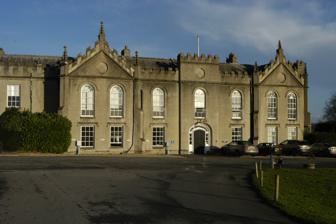
Building: Sandleford Priory (country house)
Country: United Kingdom
Year built: 1786
18th-century country house at Sandleford in the English county of Berkshire Sandleford Priory Sandleford Priory is a largely 18th century country house at Sandleford in the civil parish of Greenham in the English county of Berkshire . It incorporates the chapel of a former monastery and is currently the home of St Gabriel's School . After the old monastery on the site was abandoned by its canons, the estate was given to the Dean and Canons of Windsor . They leased it out as a farm to various tenants before the Kingsmill family from Sydmonton Court converted it into a country house. This was subsequently much extended and elaborated by a later resident, Mrs. Elizabeth Montagu . Architecture The present Sandleford Priory is a Grade I listed building in 54 acres (22 ha) of Grade II listed parkland landscaped by Capability Brown . It was mostly erected around the old priory buildings between 1780 and 1786 by James Wyatt , for Elizabeth Montagu. Residents Residents have included: Kingsmill family Three generations of the Kingsmill family of Sydmonton leased Sandleford between 1626 and circa 1715. Bridget Colt, Margaret Woodward (Lady Woodard [sic] seem to have been the lessee between Sir Henry Colt and Humphrey Forster), and Anne Forster, three of the seven daughters of Sir William Kingsmill, kt, (died 1618), by his wife Ann Wilkes, were followed by their nephew John, and then finally his son Henry. Lease dated, 20 November 1626: Sir Henry Colt (died 1635), of Colts hall or Greys in Cavendish, Suffolk ; married (1614) Bridget, fifth daughter of Sir William Kingsmill (died 1618), knighted (May 1603), of nearby Sydmonton Court, Hampshire, where on 18 and 19 August 1603 Sir William entertained King James and his Queen; By 3 October 1628, the tenant was Sir John Woodward (died 1659) of Weston-sub-Edge . His wife, Lady Woodward, aka Margaret Kingsmill (baptised 30 August 1598 – died 1664), was the third daughter of Sir William Kingsmill, Kt., by Anna Wilks). Before 1668, Sir Humphrey Forster (died 1663), of Aldermaston Court , Aldermaston , sheriff of Berkshire 1619–20; created a baronet in 1620; married (circa 1615/16) Anne (died 1673), eldest daughter of Sir William Kingsmill, kt. (died 1618) of Sydmonton by Anna Wilks; Lease dated, 6 May 1668: John Kingsmill, JP (Newbury, 1685), (died 1687), educated Trinity College, Oxford , the third son of Sir Henry Kingsmill (1587-1624/5), kt. (1610), of Sydmonton , by Bridget White (d.1672), of Southwick . They married 20 December 1610. His mother was for over a decade a close friend of the poet John Donne (1572–1631), and John thus may have been named after the poet. John Kingsmill was husband to Rachael Pitt (died 1690), the second daughter of Edward Pitt the eldest son of Sir William Pitt (1559–1636), MP, kt. 1618, Comptroller of the Household . Edward Pitt (1592–1643), MP (Poole), of Steepleton Iwerne, near Blandford Forum , Dorset and later of Stratfield Saye , Hampshire, which he bought for £4,800 in 1629, had married Rachael (d. 1643) daughter of Sir George Morton, Bart. in 1620. Their sons (baptised in 1668 and 1670) Robert and Henry Kingsmill died without issue in 1697 and between 9 July 1715 and 4 June 1717, not before Henry Kingsmill of Sandleford was High Sheriff of Berkshire in 1706–1707. George Pitt the brother of Rachel Pitt, Mrs John Kingsmill, married Jane, the daughter of John Savage, 2nd Earl Rivers . John Kingsmill's sister Bridget (1622-c.1700) was wife to Richard Gorges (c.1619–1712), Lord Gorges of Dundalk, MP for Newton (1661), of Stetchworth, Cambridgeshire. Meanwhile, the poet and Maid of Honor to Queen Mary, Anne Finch, Countess of Winchilsea , (1661–1720), daughter of Sir William Kingsmill, kt., (1613–1661) of Sydmonton Court, was one of John Kingsmill's nieces and a first cousin of his sons Robert and Henry; In the early eighteenth century the Pitt family of Strathfield-Saye were thought by the Lysons and Emily Climenson to have been lessees, possibly during the minority of the sons of Rachel Pitt (died 1690), aka Mrs John Kingsmill. William Cradock William Cradock (died 1736) of Gilling , Hartforth (from 1730) and Gainford Hall , Gainford, County Durham . In 1715 he married Mary daughter of Gilbert Sheldon, of St Andrew's, Holborn. Their daughter Mary married Gilbert Jodrell (died 1745), and in turn their daughter Sarah married Robert Child of Osterley Park ; Montagu family Edward Montagu , FRS (elected 1745), of Allerthorpe , Yorkshire, a distinguished mathematician, was MP for Huntingdon 1734–1768, son of the Hon. Charles Montagu (c. 1658–1721), MP for Durham, and grandson of Edward Montagu, 1st Earl of Sandwich . He inherited in 1758, on the death of his lunatic first cousin, John Rogers (1685–1758), the coal-mines of the Denton Hall estate, East Denton , Newcastle, Northumberland, which had been bought by their grandfather in 1689 and 1705; he was the leaseholder of the Sandleford estate from 1730. Sandleford had been in possession of the first cousin (Rachael Pitt, Mrs. John Kingsmill, of Sandleford) of his first cousin, Edward Wortley-Montagu (1678 –1761), the husband of Lady Mary Wortley Montagu . Sandleford belonged to the Dean and Canons of Windsor , Robert Freind (1667–1751), a Canon of Windsor, the Canon of the Second Stall , from 29 April 1729 to 1737, was father of William Freind (c.1715–1766) whose wife Grace Robinson (1718–1766) was sister and co-heir of Edward's wife's cousin, Richard Robinson, 1st Baron Rokeby . Meanwhile, Sir Sidney Meadows (1701–1792), Kt., MP, of Conholt , Chute, Andover , was a brother-in-law having married his sister Jemima in 1742; Dear Brother, [William or more likely Matthew, 2nd Lord Rokeby ] It would be with much greater pleasure I should take up my pen to tell you I am at Sandleford, if I could flatter myself with the hope of alluring you to it: you would find me in the character of a farmeress. The meagre condition of the soil forbids me to live in the state of a shepherdess-queen, which I look upon as the highest rural dignity.The plough, the harrow, and the spade remind us that the golden age is past, and subsistence depends on labour; prosperity on industrious application. A little of the clay of which you complain, would do us a great deal of good. I should be glad to take my dominions here from the goddess Ceres to give them to the god Pan , and I think you will agree with me in that taste; for wherever he presides, there Nature's republick is established... ... At Sandleford you will find us busy in the care of arable land. By two little purchases Mr. Montagu made here, my farm contains six hundred acres. As I now consider it an Amazonian land, I affect to consider the women as capable of assisting in agriculture as much as the men. They weed my corn, hoe my turnips, and set my Pottatoes ; and by these means promote the prosperity of their families. Mrs Montagu described the land and farming at Sandleford in this letter to one of her brothers, dated Sandleford, June 9, 1777.  (From The Monthly Magazine , volume 29, edited by Richard Phillips , London, 1810, page 558). Mrs. Montagu (from 5 August 1742), aka Elizabeth Robinson , the blue-stocking , Edward Montagu's wife and then widow. Sister of Matthew (Matt) Robinson , FRS (elected 1746), MP (for Canterbury 1747–1761), Sarah Scott (1720–1795), Charles , MP (for Canterbury 1780–1790) and Rev. William Robinson (1727–1803) who was rector of Denton, 1764–1785, and of nearby Burghfield , 1767–1800, when succeeded by his son Rev. Matthew Robinson (died 1827). Sir Thomas Robinson, 1st Baronet was a kinsman. Rev. Laurence Sterne (1713–1768) married one of her first cousins. Her heir was her nephew, Matthew Montagu , FRS, MP, who succeeded to her estates in Yorkshire and Northumberland, and to Sandleford, in 1800, though he had already been living with her and there for years; In a letter to one of her brothers, dated Sandleford, 9 June 1777, Mrs Montagu wrote about her agricultural relationship with Sandleford. She commissioned Capability Brown to work on the landscape and house. Matthew Montagu (previously Robinson) (1762–1831), MP, FRS (elected 1795), 4th Baron Rokeby , in the peerage of Ireland, from 1829. He was Mrs. Montagu's favoured nephew, under whose wish he took the name of Montagu in 1776, and son of Morris Robinson of the Six Clerks ' Office, Chancery Lane, London. Wraxall in his Memoir described Montagu's upbringing by his aunt: At her feet he was brought up, a school more adapted to form a man of taste and improvement than a statesman or a man of the world . Educated at Harrow and Trinity College, Cambridge, he married Elizabeth, daughter and heir of Francis Charlton of Kent in 1785 by whom he had six sons and seven daughters. A 'faithful follower of Pitt ', he was MP for Bossiney 1786–1790, for Tregony 1790–1796, and for St. Germans 1806–1812; Major commandant Newbury voluntary infantry 1803, lt.-col. commandant. 1803. In addition to holding the lease of Sandleford he bought land in the adjacent manor of Peckmore, (next to Greenham), a name a mix of Perche and moor; Matthew Robinson may have been influenced by or even employed Humphrey Repton at Sandleford as a result of having seen what he had done for the father of his patron at St. Germans, Lord Eliot of Port Eliot , in 1792–93 and 1802. Montagu visitors Robert Adam , employed by Mrs Montagu in 1765 at Sandleford; Hannah More (1745–1833), friend of Mrs. Montagu; Elizabeth Vesey (1715–1791), friend and adviser of Mrs. Montagu; Margaret Bentinck, Duchess of Portland (1715–1785), of Bulstrode Park , friend of Mrs. Montagu; William Pulteney, 1st Earl of Bath ; Dr. Beattie, ( James Beattie the poet ), stayed at Sandleford with his son in July 1791; George Harcourt, 2nd Earl Harcourt (1736–1809), of Nuneham House , friend and garden adviser to Mrs. Montagu; Mary Delany , aka Mrs. Pendarves, (1700–1788), friend of Mrs. Montagu; Lancelot Brown (1716–83), Capability Brown , provided plans for the park and garden in 1781; John Spyers (Spyres, Spiers, Spires), (c1720-1798), nurseryman and draftsman, Mr. Brown's surveyor; James Wyatt , architect; Joseph Bonomi the Elder , architect; Samuel Lapidge, took over from Brown in the park and garden. Father of Edward Lapidge ; William Emes , also took over garden landscaping after Brown's death; Sir Richard Jebb, 1st Baronet , introduced Mrs Montagu to the whiskey , a one-horse chair (chariot), which she used to get around her scenic acres at Sandleford; Miss Gregory (1754–1830), Dorothea Gregory ; wife (from 1784) to Archibald Alison (author) (1757–1839), daughter of John Gregory , sister of James Gregory (physician) and mother of Sir Archibald Alison, 1st Baronet and William Alison . Invaluable companion to Mrs. Montagu, especially at Sandleford; Rt. Rev. Richard Pococke (1704–1765), Bishop of Ossory and Meath, collected Cedar of Lebanon seeds in Lebanon in 1738, some of which are known to have been planted at Highclere Castle and Wilton House , but probably also at Sandleford and his family's own Newtown House, Hampshire; Richard Durnford , Bishop of Chichester, his mother Louisa (born 1781) was a daughter of John Mount (1725–1786) of Wasing was born at Sandleford. John Mount was also a grandfather of William Mount , (1787–1869), MP. Matthew Montagu was a friend and supporter of William Wilberforce , and thus favoured the abolition of the slave trade. Wilberforce , stayed at Sandleford, 27–28 July 1789: 27th. Set off for Bath and reached Sandleford. The old lady [Elizabeth Montagu] wonderfully spirited, are all very kind in their reception. 28th. Almost compelled to stay with the Montagus all day. Mrs. Montagu senior has many fine, and great, and amiable qualities. Young Montagu all gratitude and respect and affection to her and of most upright and pure intentions. Wilberforce was at Sandleford one night in July 1791: Monday 28 July. Off betimes on Sierra Leone business -reached Sandleford (M. Montagu's) in the evening. Dr. Beattie was already arrived. North of Barn copse, Looking north-easterly towards Slockett's Copse. Presumed to be Elizabeth Montagu (1718 – 1800) in a Sandlefordesque landscape, by Edward Haytley (died 1761) Memorial to Edward and Elizabeth Montagu , and their son John ( Punch ), north aisle, Winchester Cathedral. Elizabeth Montagu by Wilson Lowry (1762–1824) engraving published London, April 1787. A view south across Newtown from Sandleford by George Arnald (1763–1841), Wood gatherers , with Highclere Castle , and Beacon and Siddon hills in the distance, 1805. Rt. Rev. Richard Pococke (1704–1765), by Jean-Étienne Liotard . Sometime guest and neighbour. William Chatteris William Pollet Brown Chatteris (1810–1889), JP, DL (1852, Berks), educated at Eton and Brasenose college, Oxford, and son of a City of London banker, William Chatteris (died 1819) of Lombard street, who eventually bought the freehold, enfranchised the estate, from the Ecclesiastical Commissioners , in 1875. The Dean and Canons of Windsor (with Westminster Abbey and the cathedrals of England and Wales) having been obliged to hand over their lands to the Ecclesiastical Commissioners, now the Church Commissioners , on 26 June 1867. At the time of the 1851 census Chatteris and his wife lived in the priory with an indoor staff of 12; butler, footman, under-butler, housekeeper, lady's maid, cook, laundry maid, three house maids, kitchen maid, and a scullery maid. One of his sisters, Eliza (died 1866), had married Edmund Arbuthnot (1793–1873) of Newtown in 1824, Sandlefords's closest village, which would have been Chatteris' introduction to the area as he took on the lease of Sandleford in 1835. His first wife (married 1833) was Anne (died 1848) eldest daughter of Rt Rev Alexander Arbuthnot, DD, Bishop of Killaloe (1768–1828), and his brother-law Edmund's first cousin. He planted a world-class azalea and rhododendron garden. He died at Sandleford Priory leaving £155,141, his executors were his former half-brother-in-law Sir Charles George Arbuthnot , GCB, (1824 –1899), and the Rev. Frances Charles Gosling, vicar in charge of Newtown, 1859–1900. Another half-brother-in-law Sir Alexander John Arbuthnot , KCSI CIE (1822–1907) lived at nearby Newtown house; William Pollett Brown Chatteris by Simon Jacques Rochard (1788–1872), 1842. A hand scrivened and illuminated vellum detail of the Chatteris coat of arms on the grant of arms dated 30 May 1829, to William Pollett Brown Chatteris. Stained glass in memory of William Chatteris and his wife, circa 1890, in Newtown. Detail of stained glass in memory of William Chatteris and his second wife, circa 1890, in Newtown. Azaleas and rhododendrons planted near the priory by William Chatteris, as seen circa 1906. Agatha Lillian Thynne, in The Tatler , no. 138, 17 February 1904. Later residents Miss Agatha Lilian Thynne (died 1962), Alpin Mac Gregor's niece, (and descended from Thomas Thynne, 2nd Marquess of Bath ), was wife of the 3rd Baron Hindlip , and is hence a great-grandmother of Kirstie Allsopp . Her mother Mary Elizabeth Murray Mac Gregor (died 1934) and father John Charles Thynne (1838–1918), sometime receiver general to the Dean and Chapter of Westminster (1865–1902), were living at Sandleford Cottage in 1907, (they had married in Westminster Abbey on Abbey on 25 April 1871). Her sister Joan E. M. (1872–1945) was the mother of John Campbell, 5th Earl Cawdor . Mrs. Henrietta Myers ( Toxteth , Liverpool, 1832–1919), widow of guano and Liverpool shipping merchant Charles Myers (1827–1879), JP, of Botleigh and Swanmore, Bishops Waltham , Droxford, Hampshire, and director of Ismay Imrie & Co ( White Star Line ), was tenant from before 1898 until circa 1919. Her daughter Evelyn Elizabeth Myers (born Woolton , circa 1872-died June 1909) wrote A History of Sandleford Priory , with plates, Newbury District Field Club , Special Publication. no. 1. She had finished it by December 1906 but it was not published until 1931. She had an elder sister called Henrietta Constance (Woolton, 1866-died at Greenham Court, 1927). One brother was Rev. Canon Charles Myers (1856–1948), canon of Salisbury Cathedral, another was William Henry Myers (1854–1934), JP, DL, MP, of Swanmore House. Evelyn Myers' first cousin Major William Joseph Myers (1858–1899, killed at Battle of Ladysmith ) was a prolific collector of Egyptian antiquities and of Arab glass and wall tiles. At the time of the 1911 census Sandleford Priory was inhabited by two males and 14 females. Henrietta Myers (aged 79), her surviving daughter Henrietta Constance Myers (44), and a cook-housekeeper (66), two lady's maids (64 & 48), two laundry maids (20 & 38), three house maids (24, 24, & 22), kitchen maid (26), scullery maid (20), and two footmen (23 & 20). Major Aubrey Isaac Rothwell Butler, (1878–1930), son of Isaac Butler (1839–1917), JP (Sheriff of Monmouth 1910), of Panteg House, Griffithstown , Torfaen, near Newport. It is claimed that the first sheet steel in Britain was rolled in Staffordshire in 1876 from a bloom made in Panteg by Isaac Butler. Aubrey Butler was sometime manager of Baldwin's Ltd branches in Monmouth & Midlands, Baldwins having taken over the family firm, Wright, Butler and Co Ltd, in 1902. Later he was Sheriff of Monmouthshire , 1924, and by the time of his early death was described as formerly of Sandleford Priory and of 13, Porchester Terrace , London. Lady Mary Florence Holt (1877–1957), daughter of the 12th Earl of Meath , by Lady Mary Jane Maitland, daughter of 11th Earl of Lauderdale , and wife (from 4 June 1904) to Lt.Col. Harold Edward Sherwin Holt (1862–1932), TD, CBE, MIEE, FRGS, MA; educated at Eton and Magdalen college, Oxford; a mechanical and electrical engineer and inventor; sometime director of Daimler ; Lord of the manor of Farnborough ; of Ogbeare Hall, North Tamerton , Devon and Hornacott Manor, Boyton, Launceston, Cornwall; and founder member of the RAC and the Society for Psychical Research ; hon. lieutenant-colonel in RAF and Hants Carabiniers Yeomanry . Meanwhile, Lady Mary's sister Lady Violet Constance Maitland (1886–1936) married the 4th Earl of Verulam in 1909. Lady Mary's brother, Reginald Brabazon, 13th Earl of Meath , married Lady Aileen May Wyndham-Quin (1873–1949), a daughter of Windham Wyndham-Quin, 4th Earl of Dunraven and Mount-Earl .  There were two Holt sons: Adrian John Reginald (1907–1967) and Geoffrey Brabazon (1907–2008). Lady Mary sold the priory's furniture and outside effects, and presumedly the house in 1947, and St Gabriel’s School opened in 1948; Congregation of Our Lady of Charity of the Good Shepherd , of St. Gabriel's School; Landscape Lancelot ('Capability') Brown, by Nathaniel Dance . Brown worked on the extensive park and on a smaller scale around the priory, c. 1780. Brown's Pond at Sandleford. Designed by and named after Lancelot Brown . William Chatteris era map of Sandleford, 1871. Portacabins at Sandleford, about two furlongs north of the priory. The priory of Sandleford's foundation diploma or charter (circa 1194) describes in Latin the scope of the site and lands of the priory: 'Geoffrey count of the Perche and Countess Matilda endowed the Augustinian priory of Sandleford (Berkshire) with the church and all the land at Sandleford, together with the wood known as Brademore [Broadmore] and with all the land on both sides of that wood that is, bounded by the watercourse known as Aleburn [river Enborne] from the bridge at Sandleford to the Alburnegate, then by the road which runs from Alburnegate towards Newbury up to the croft of William the huntsman [Wash Common] and on the third side from there along the road [Monks Lane] to the croft of Robert fitz Rembaldand [Robert son of Rembaldi] on the fourth side [A339] up to the bridge at Sandleford. The right to build a mill is granted together with an annual sum of thirteen marks of sterling to be taken from the mills of Newbury every four weeks. When the prior dies one of the remaining canons is to be chosen in his place, 1194–1202.' A typical lease, this one dated 6 May 1668, granted by the Dean and Canons of Windsor to John Kingsmill of Sandleford, scite of the Priory etc all lately in tenure of Humphrey Fo[r]ster of Aldermaston, in the County of Berks, Bart, and John Harrison of Lincoln's Inn for 21 years at £15 2s. for fishing AND Lease of Sandleford coppices, called Bradmore and Highwood , the first late held by Anthony Childe and the other by Richard Pinfold, and their coppices in the Parish of Migham, in all 68 acres, by the Dean and Canons of Windsor to John Kingsmill of Sandelford, esquire. Another later but similar lease of the estate, this one dated 31 August 1737, between Edward Montagu and the Dean and Canons of Windsor in summary read: Lease of the scite of the Priory, the farm of Sandelford [Sandleford], and Tydhams [Tydehams] and all messuages, tenements in Sandelford and Midgham, Berks, in Burrowghcleere [Burghclere] and Sidmanton [Sydmonton], in the county of Hants, the meadow called Milmead on the South side of Aborn Streame [River Enborne], (except woods and the tenement which John Dean occupies in Sandelford near Abornstream and an acre of land on its north side, and Waterleaze and a piece of Sandelford green 3 acres and certain rights of fishing in Aborn stream) – and also fishing in the river Kennett in the parishes Limborn [Lambourn], Enborne and Nubery [Newbury], by the Dean and Canons of Windsor to Edward Mountague of London, esquire. If approached and seen from the south, from the Newtown Common or Whitchurch road, the distant prospect of Sandleford, with steep, magnificent and south facing parkland and wooded slopes with the priory itself sitting atop, high, the effect would have been like that of Camelot or Shangdu . The Xandu of Samuel Purchas , as in his 1614 description based on what Marco Polo had reported: In Xandu did Cublai Can build a stately Pallace, encompassing sixteen miles of plaine ground with a wall, wherein are fertile Meddowes, pleasant Springs, delightfull streames, and all sorts of beasts of chase and game, and in the middest thereof a sumpuous house of pleasure, which may be moved from place to place. North of Barn copse, Looking north-easterly towards Slockett's Copse. Looking east across a water meadow, from Slockett's Copse to High Wood. View south over water meadows towards Barn Copse and the edge of Dirty Ground Copse, with Gorse Covert beyond. Looking south from Crook's Copse towards Dirty Ground Copse, between High Wood, on the left, and Slockett's Copse, on the right. Vista looking north towards Crook's Copse, from the track, with Slockett's Copse on the left, and High Wood on the right. Looking west-north-west towards Barn Copse, from the track, near Gorse Copse. Dirty Ground Copse, from the south. Dirty Ground Copse, and a field, from the south. Looking north towards Crook's Copse, between High Wood, on the right, and Slockett's Copse, on the left. Southern edge of Crook's Copse from the northern fringe of High Wood. Looking south from west edge of Crook's Copse to north fringe of High Wood. Looking west- north-west towards and over water meadows, with High Wood and Slockett's Copse on the right and Dirty Ground Copse on the left. The parish of Sandleford is, as mentioned above, about 500 acres, most of which is an arcadian farm and woodland that lies to the west of the priory/school. This almost square block is bounded by the River Enborne to the south; on the west by a hedge line that runs two furlongs to the east of the Andover Road (A343) which runs north-south through Wash Common ; Monks (Monkey) Lane and therefore Newbury to the north (though the parish boundary runs a bit south of the road); and the Newtown road, A339 (previously A34) to the east (though clearly parish boundary and the priory/school is to the east of that). Almost the only way into this park is from the west, from the A343, Andover road, past the Roman Catholic church at Warren Lodge, and down the remaining 200 yards of an ancient track flanked by field maple , oak, ash, hazel, ivy, elm, elder, hawthorn, and blackthorn. Around here the cavalry of Prince Rupert of the Rhine lined up before the First Battle of Newbury in September 1643, and near here are the meadows which feature in the beginning of Richard Adams ' semi-factual novel Watership Down . At this point the enclosed track ends at the Newbury (Wash Common)/Sandleford parish boundary, but the public footpath or former carriage track continues. In previous centuries, in Mrs. Montagu's day, this was the main route to the priory from the west, from places like Bath, Somerset . Here the view quickly opens out, expansively, perspective tricks have been played with hedge and wood edge lines which add to the sense of infinity and space. 1911 Ordnance Survey map of Sandleford. Sandleford, as seen on John Rocque 's map of Berkshire, 1761. John Willis map of Sandleford, 1768, which was based on Rocque's. Sandleford; Newbury Wash; Enborne Wash ; and East Enborne , from John Rocque's map, 1761. Ordnance survey map, 1939, detail. An exterior corner of Barn Copse, showing a game crop. Water meadows, looking east-south east towards, on the left, Slockett's Copse, and Dirty Ground Copse. Sandleford Priory, and rainbow, and part of High Wood, from the old carriage track to the west, near Gorse Covert, 2015. Barn copse is passed on the left or north. A hedge line connects Barn Copse to Dirty Ground Copse, and another hedge line from that forms an arrow with the northern edge of Gorse Covert. Comparison of the 1761 John Rocque map with how things now appear suggests a degree of highly clever tweaking of wood and hedge lines to maximise the effect of the landscape took place in the late eighteenth century. In the far distance on the right, to the south, there is Sidown Hill with its brick folly Heaven's Gate , built in 1749 for Hon. Robert Sawyer Herbert (1693–1769), MP (for Wilton 1722–1768), of Highclere , second son of Thomas Herbert, 8th Earl of Pembroke , visible at about 60 feet high, and next to that Beacon Hill . As the track passes through the bottle-neck formed by this hedge and the north-east end of Gorse Covert the viewer then goes through to the next instalment, a first distant prospect of Sandleford Priory itself, and the North Downs , including Watership Down . The track continues due east passing High Wood and a distant view of Slockett's Copse and Crook's Copse beyond to the left or north. Eventually the track reaches the A339 and the main entrance to the priory/school. Through the heart of this block of 500 acres a small stream runs north south from the top of Crook's Copse, down between High Wood and Slockett's Copse and then having been joined by another smaller stream runs east parallel with the southern edge of High Wood and then turns south again towards the River Enborne . In 1749 Elizabeth Montagu wrote to her husband from Tunbridge Wells: My Dearest, ... I flatter myself the Captain will think Berkshire not inferior to Surry [sic], especially if he bestrides his Arabian steed, and surveys the prospects from Newbury Wash , Greenham &c. When he is tired of mere cows and sheep, and would behold some of those fair creatures, Father Philip's geese, Mrs. Montagu's views on landscape, indicating that parks and gardens should be under the care of the cherub Contemplation , are somewhat revealed in a letter to Gilbert West , dated 1753, 25th: 'I suppose you have been at Stowe , where art has exhausted all her powers, ' Equel, che il bello, o il caro accresce all' opre L'arte, che tutto fa, nulla si Scopre 'Such, I am told, is its present state; when I saw the gardens they brought not so much to one's imagination the scenes of paradise, as of that garden, where the sapient king with his fair spouse held dalliance; it is rather a retreat for the proud and victorious, than the philosophic mind; like the poets, it was an Elysian only for heroes; ambition found examples there, and restless emulation fair incitements, but no quiet scenes hushed the passions into peace, and excluded the visions of this world's vanities; which, I take to be the great benefit of the retreat which should put the mind into the guardian care of the cherub Contemplation. ' In September 1757 Mrs Montagu wrote to Dr. Messenger Monsey (1693–1788), FRS, ... I assure you we have Groves too at Sandleford, where you may meet your Amante Sposa, Dame Melancholy, as often as you please... . Job creation scheme Detail of Haytley's painting, with Sandleford haymakers, circa 1744. In July 1782 Mrs Montagu mentioned the high unemployment then found in Newbury and the works going on at Sandleford: The scene is extremely animated; 20 men at work in the wood and grove, and the fields around are full of haymakers. The persons employed on the work are poor weavers who by the decay of our manufacture at Newbury are void of employment, and not having been trained to the business of agriculture are not dexterous at the rake and pitchfork, but the plain digging and driving wheel barrows they can perform and are very glad to get their daily subsistence. Tourist attraction In a letter dated Deal , 21 July 1786, Elizabeth Carter wrote to her friend Elizabeth Montagu: 'Your letter, my dear friend, ... The trouble which you receive from the curiosity of people to see your improvements at Sandleford, is one of the natural embarras des richesses . Nobody plagues me by besieging my doors in carriages, and upon pillions to see my cottage. After all, however, it is very strange how people can be so impertinent, one would think they might at least suspend their impatient curiosity till you were absent'. A year later Elizabeth Carter, in a letter, dated Deal, 22 June 1787, pointed to the music of the groves: ' ... By this time, my dear friend, I hope you are enjoying the music of your groves at Sandleford... '. Past descriptions of the house and estate Elizabeth Montagu 1743 In 1743 Mrs Montagu wrote from Sandleford to her old friend the Duchess of Portland and described her new retreat: '...I had a very pleasant journey to this place, where I am delighted to find everything that is capable of making retreat agreeable; the garden commands a fine prospect, the most cheerful I ever saw, and not of shirt distance which is only to gratify the pride of seeing, but such as falls within the humble reach of my eyes. We have a pretty village [ Newtown ] on a rising ground just before us.' Where the cottage chimney smokes, Fast between two oaks. 'Poverty here is clad in its decent garb of low simplicity, but her tattered robes of misery do not here show want and wretchedness; you would rather imagine pomp was neglected than sufficiency wanted.' 'A silver stream [the Alder stream, aka river Enborne ] washes the foot of the village; health, pleasure, and refreshment are the ingredients that qualify this spring; no debauch, or intoxication, arises from its source.' 'Nature has been very indulgent to this country, and has given it enough of wood and water; the first we have here in good plenty, and a power of having more of the latter, as improvements are undertaken.' 'Here are temptations to riding and walking. I go out every evening to take a view of the country; the villages are the neatest I ever saw; every cottage is tight; has a little garden, and is sheltered by fine trees...' Survey 1781 A survey of the 619 acre, 2 roods and 17 perches estate made for Mrs Montagu in 1781, by John Spyers (c1720-1798) on behalf of Lancelot Brown, and used when the lease of 503 acres and 111 acres was sold to William Chatteris on 3 November 1835, shows that in 1835 111 acres were owned outright by the Lord Rokeby on the east side (mostly in the parish of Greenham), that 87 acres on the east side belonged to the Dean and Canons of Windsor (held by Lord Rokeby), and that 416 acres on the west side of the road (also leased from the Dean and Canons of Windsor by Lord Rokeby), with 5 acres belonging to Mrs Colman near the mill. One question regarding this 1781 survey is whether it was a depiction of what work was to be done, as conceived by Lancelot Brown, or more likely exactly how the estate was at the time? Meanwhile, the 1871 map shows the landscape as it might have been embellished by Brown, especially regarding the ponds near Broadmoor and Waterleaze woods. It is also possible that this 1871 map was based on a lost map made by Brown as a result of works undertaken after that 1781 survey. In November 1762 replying to a letter from her husband Mrs Montagu wrote: You are very good in consulting me about the Trees... , which suggests that landscape works had been going on post the Rocque map of 1761 and preceding Capability Brown's involvement post 1781, more in a style as seen at Studley Royal / Fountains Abbey or as painted by people like Jacob van Ruisdael , Antonie Waterloo (1609–1690), or Thomas Gainsborough (1727–1788). 87 acres of coppices on the west side (acres, roods , perches ) Waterleaze and Broadmoor coppice: 41 2 09 High Wood coppice: 18 3 10 Upper Moor coppice: 2 01 10 (now Gorse covert) Lower Moor coppice: 3 1 01 (now Gorse covert) Dirty Ground: 5 0 17 Orchard House coppice: 5 2 10 (now Slockett's copse) Wilsons coppice: 4 0 06 (now Barn copse) Parting Ground coppice: 5 2 16 (now Crook's copse) Furze close border: 0 2 16 (near Orchard House coppice) Hassocks above Halls mead: 0 2 12 (linear or ghost wood east of Parting Ground coppice). 60 acres of meadowland on the west side (acres, roods, perches) Upper mill mead; Lower mill mead; Mill mead; Grabbed piddle; Pound meadow; Over way cow leaze; Upper peat mead; Upper eight acres; Four acres; Ireland; Halls mead. 227 and 40 acres of arable on the west side (acres, roods, perches) Great Water leaze 12 2 19; The Pond 0 3 24; Middle Leaze 14 1 15; Upper Moor 13 1 21; Lower Moor 11 1 30; Fulwars 16 0 33; Picked Harts 10 3 24; Round Harts 20 2 14; High wood close 16 1 0; Fatting Leaze 19 3 03; Adams ground 20 1 6; Parting ground 15 0 22; High Field 23 2 28; Gravel close 3 1 13; Furz ground 28 3 15; and Newberry [sic] grounds, (aka Tydehams, alias Tidlaws), comprised three fields on the brow of the slope north of Monks' Lane, looking north down towards Newbury, that totalled 40 2 00. (These 40 acres were developed into Newbury's smartest cul-de-sac from March 1923 when Dr. George Alan Simmons (died 1951) bought 42 acres from Christopher Saunders, who had acquired them in 1911 from the trustees of the estate of Alpin Macgregor, late owner of the Sandleford Priory Estate. There were 10 houses by 1928; 12 by 1931; 25 by 1941; 28 in 1963; 30 by 1982; and 39 in 2010. Major-general Llewelyn Alberic Emilius Price-Davies , VC, CB, CMG, DSO, lived briefly, 1926–1929, at the house variously known as Badsworth, Mary Leen and Lustleigh). The 16 acres field known as Fulwars was no doubt named after Fulwar Craven, 4th Baron Craven (1704–1764), of nearby Benham Park and Hampstead Marshall , High Steward of Newbury 1739–1764, and a founder of the Craven hunt. The 1781 survey map also shows the Montagu purchases of coppices (such as Little Peckmore and Collin's coppices) and water-meadows at Peckmore and on the north side of the Auborn stream (alias river Enborne), and its layout before its severe disturbance by the new west-east running A339; re-routed along the river Enborne as a result of two of the old roads to Newbury that formerly crossed Greenham Common south-north being severed when the airport was made circa 1942. The map also shows a Rick yard ; farm yard, with a very large barn; the Green yard in front of the priory; a Wilderness walk; and a Bowling green . The map shows the stream that flows south into the river Enborne (aka Auborne stream) which also marked the border of the parishes of Greenham and Sandleford and was to provide the water that formed what is known as Brown's (extant), Woodhouse (derelict), and Newtown ponds (seems to have disappeared). Collin's coppice ran just east of the priory's demesne, near where the first ponds were formed. Collin's coppice still exists at the south-western corner of Greenham Common, as does Peckmoor, an arable field now a grazed part of Bunker farm. Mary Morgan 1791 Photograph of Wyatt's alteration to the chapel at Sandleford Priory, 1906, by Evelyn Elizabeth Myers (c. 1872–1909). Photograph of the chapel at Sandleford Priory, 1906, by Evelyn Elizabeth Myers (c. 1872–1909). Photograph of Sandleford Priory, 1906, by Evelyn Elizabeth Myers (c. 1872–1909). Mary Morgan (died 11 July 1808, aged 59), one of the two daughters of the Ipswich composer Joseph Gibbs (died 1788), and wife to Rev. Caesar Morgan, DD, (died 1812, aged 62), vicar of Wisbech and then Rector of St James' Church, Stretham , Cambridgeshire and (from 1804) a Prebendary of Ely, in her A Tour to Milford Haven , in the year 1791 published in 1795, wrote (Letter V, To Miss B _ _ _ _ , Burfield [ Burghfield ], 13 July 1791): ...I felt myself sufficiently gratified, that a great portion of genius is possessed by my sex; I was entirely devoid of dread or envy. After driving twenty miles through a very pleasant country, and through the pretty town of Newbury, we entered Mrs. Montagu's park, which seemed to have undergone some recent improvements, as the trees were many of them newly planted. The approach to the house is a fine lawn, with sheep feeding upon it. This gives you the idea of beauty blended with utility, which always produces agreeable sensations in the mind... ...In this wing is an elegant dressing-room above stairs. This too has a large bow, on the outside of which there is a very spacious balcony, surrounded by iron balustrades. The balcony commands a distant view of the Hampshire hills, and an extensive diversified country. The small village of Newton in the Valley has an humble simplicity in it, that is agreeably contrasted with the lofty hills beyond it... ...When we withdrew to go to bed, we were ushered up stairs by the major domo , with a wax light in each hand. I found the bedroom lighted up, and a female waiting in it ready to undress me. Mrs M.-- was not conducted into my room, but into a dressing-room adjoining, by a door that opened into a passage. Reflecting on this, to me unusual ceremony, I almost began to fancy myself a bride again; or else, that I was transported into some fairy region, where I was to be waited upon by spirits, that were every where attending without being called for... ...In the dressing-room there was a collection of books; amongst them I found your friend Miss Cornelia Knight 's Dinarbas. Here you may amuse yourself in the morning, if you please, till dinner calls you again to society. The grounds are laid out with the same Attic taste, as the house. Through a great part of them Mrs. Montagu has trained a river, which was little more than a ditch; and means to extend it still further... she has likewise cut a winding path through her plantations. It is a carriage way and is a mile in length. It is also a very pleasant walk, and may serve; 'or for study, or for love' being perfectly secluded. At agreeable distances are benches under the shadow of a large tree, or the shelter of a close hedge interwoven with woodbines and honeysuckles. When walking in the grounds, I observed an extraordinary degree of cleanliness and decency in the men, who were at work in them. Upon enquiry I found they were all fed and cloathed by her hand. I perceived too that many of them had some great defect, occasioned by age, natural infirmity, or misfortune, being either blind, deaf, dumb, or lame; yet she so paired them, and fitted their employments to their several faculties, that the remaining senses of one served to supply the deficiencies of the other. By this stroke of benevolent ingenuity, though she does not get so much work done, as she would by stronger and abler men; she has the heart-felt satisfaction of making those useful and happy members of society, whom nobody else would employ, and who, but for her, must be dependent upon a parish for an idle and scanty substance. I hope it is not prophane to say, she has made the blind to see, the deaf to hear, the dumb to speak, and the lame to walk. The whole of this place suggested to me the idea of a Roman villa. There is every thing for use as well as beauty. The farm and dairy are not omitted; they supply the family and table with all things necessary and delicate. In short, there is a style in every part of it, that bespeaks a superior degree of judgment. Nothing is gaudy or superfluous, yet nothing is wanting. Native genius, matured by observation upon what is simply elegant, has guided the hand of the amiable possessor of this enchanting place... Adieu. A few days later she continued:  (To Miss B., Letter IX, Woodstock, 16 July 1791): Having before described Sandleford to you, I cannot help observing, that it is a striking contrast to Blenheim . But it is such a one, as when the eye, dazzled with gazing at the sun, falls on the soft green of a beautiful lawn, upon which it may rest for ever without satiety or weariness. At Sandleford the mind is gratified with everything that can render life rational and happy. At Blenheim it is fatigued with contemplating objects, that seem like a golden dream, too gay and too gaudy to be real. Morgan's list of subscribers shows that Elizabeth Montagu, aka Montagu, Mrs. Portman Square-10 copies. , and her nephew (the son of Rev. William Robinson, rector of Burghfield), aka Robinson, Rev. Mr. Rector of Coveney, in the Isle of Ely-6 copies. , evidently appreciated this ebullient description. William Cobbett 1821 The Radical MP and journalist William Cobbett (1762–1835) wrote about Sandleford in his journal whilst staying with the farmer Mr. Budd at Burghclere , on 30 October 1821. Appropriately 150 years later Budd's Farm was home to the writer Roger Mortimer . This is the gist of it: '...Came through a place called "a park" belonging to a Mr. Montague , who is now abroad ; Of all the ridiculous things I ever saw in my life this place is the most ridiculous. The house looks like a sort of church, in somewhat of a gothic style of building, with crosses on the tops of different parts of the pile. There is a sort of swamp, at the foot of a wood, at no great distance from the front of the house'. '...Here is a fountain, the basin of which is not four feet over, and the water spout not exceeding the pour from a tea-pot. Here is a bridge over a river of which a child four years old would clear the banks at a jump...' '...In short, such fooleries I never before beheld; but what I disliked most was the apparent impiety of a part of these works of refined taste'. '...I wonder how long this sickly, this childish, taste is to remain?' '..At the end of this scene of mock grandeur and mock antiquity I found something more rational; namely, some hare hounds, and, in half-an-hour after, we found, and I had the first hare-hunt that I had had since I wore a smock-frock !' Bibliography Stephen Bending, Green Retreats, women, gardens and eighteenth-century culture , Cambridge University Press, 2013. Evelyn Elizabeth Myers (c.1872–1909), A History of Sandleford Priory , Newbury District Field Club, Special Publication. no. 1. (finished by 1906) published 1931. Elizabeth Montagu, the Queen of the Bluestockings. Her correspondence from 1720–1761 , John Murray, London, by Emily J. Climenson, 1906. Penelope Stokes, Enborne and Wash Common , Hamstead Marshall, 2011. Walter Money, FSA, A history of the ancient town and borough of Newbury, in the county of Berkshire , Parker & Co., Oxford & London, 1887. Transactions of the Newbury District Field Club, volume 12, no. 6, The history of Sandleford Priory , 1980–1981, Miss C. Sheila Hay; Transactions of the Newbury District Field Club, volume 13, 1983–1989, Sandleford Priory: the missing years , by Norman E. Fox, pps. 51–59; Burke's Landed Gentry of Ireland , Burke, London, 1912; A genealogical and heraldic history of the commoners of Great Britain , by John Burke, volume IV, page 257, 1838; The History of Parliament: the House of Commons 1604–1629 , edited by Andrew Thrush and John P. Ferris, 2010; The History of Parliament: the House of Commons 1660–1690 , edited by B.D. Henning, 1983; The History of Parliament: the House of Commons 1690–1715 , edited by D. Hayton, E. Cruickshanks, S. Handley, 2002; The History of Parliament: the House of Commons 1715–1754 , edited by Rodney Sedgwick, 1970; The History of Parliament: the House of Commons 1754–1790 , edited by L. Namier, J. Brooke, 1964; Capability Brown by Dorothy Stroud, Faber & Faber, London, 1975; The Omnipotent Magician , by Jane Brown, Pimlico, London, 2012; A lady of the last century (Mrs. Elizabeth Montagu) : illustrated in her unpublished letters, by Dr. John Doran, Bentley, 1873; Betty Rizzo, Companions without Vows : Relationships among Eighteenth Century British Women , University of Georgia, 1994, pages 128–141; A Tour to Milford Haven, in the year 1791 , by Mary Morgan, London, 1795; William Cobbett, Rural Rides , London, 1853. Sir William Dugdale, Monasticon Anglicanum: a History of the Abbies and other Monasteries, Hospitals, Frieries, and Cathedral and Collegiate Churches, with their Dependencies, in England and Wales , Longman, Hurst, Rees, Orme & Brown, London, 1817–1830, volume VI, p. 565. A Topographical Map of the County of Berks , by John Rocque, Topographer to His Majesty, 1761. Magna Britannia: Bedfordshire, Berkshire, Buckinghamshire , by Daniel Lysons, 1813. Magna Britannia: Being a Concise Topographical Account of the several counties of Great Britain , Volume 1, by Daniel and Samuel Lysons, 1806. A History of the County of Berkshire , Volume four, edited by William Page and P H Ditchfield, Victoria County History, London, 1924. The life of William Wilberforce , by Robert Isaac and Samuel Wilberforce, 1839. The History and Antiquities of Newbury and its environs , by Edward William Gray, Speenhamland, 1839. F. Nigel Hepper, in Arboricultural Journal: The International Journal of Urban Forestry, Volume 25, Issue 3, 2001 : The cultivation of the cedar of Lebanon in western European parks and gardens from the 17th to the 19th century . The Letters of Mrs. Elizabeth Montagu , edited by her nephew Matthew Montagu, MP, London, 1809. The Letters of Mrs. Elizabeth Montagu , published by Matthew Montagu, Esq., her nephew & executor, volume III, London, 1813. The Letters of Mrs. Elizabeth Montagu , edited by Matthew Montagu, volume IV, Cambridge University Press, 2015. Letters of Elizabeth Carter to Elizabeth Montagu , London, 1817. Capability Brown & Belvoir: Discovering a Lost Landscape , by Emma, Duchess of Rutland, & Jane Pruden, published by Nick McCann, 2015. References ^ Historic England . "Sandleford Priory (Grade I) (1220371)" . National Heritage List for England . ^ Historic England . "Sandleford Priory (Grade II) (1000333)" . National Heritage List for England . ^ Climenson, 1906 ^ Burke's Landed Gentry of Ireland , 1912, page 370. ^ Sheriff of Hampshire, 1602 & 1613. ^ Burke's Irish Family Records , 1912, page 370. ^ Rental of the rents of the farm of Sandelford [Sandleford] made and delivered to Sir Jo. Woodward . ^ G.E.C. Complete baronetage , volume I, Exeter, 1900. ^ 6 May 1668: Lease by the Dean and Canons of Windsor to John Kingsmill of Sandleford, scite of the Priory etc all lately in tenure of Humphrey Fo[r]ster of Aldermaston, in the County of Berks, Bart, and John Harrison of Lincoln's Inn for 21 years at £15 2s. for fishing. Counterpart. AND, 6 May 1668: Lease of Sandleford coppices, called Bradmore and Highwood, the first late held by Anthony Childe and the other by Richard Pinfold, and their coppices in the Parish of Migham, in all 68 acres, by the Dean and Canons of Windsor to John Kingsmill of Sandelford, esquire. Counterpart. ^ Dr. Donne's letter of consolation to Lady Kingsmill following the death of her husband in 1624, was sold at Christie's, London, King Street, sale 7411 – The Albin Schram Collection of Autograph Letters, 3 July 2007, lot 54, for £114,000 (including premium and VAT). ^ Burke's Landed Gentry of Ireland , 1912, page 370. ^ The History of Parliament: the House of Commons 1604–1629 , edited by Andrew Thrush and John P. Ferris, 2010. ^ 20 December 1710: Lease of the scite of the Priory, the farm of Sandelford [Sandleford], and Tyd[e]hams and all messuages, tenements in Sandelford and Midgham, Berks, in Burrowghcleere [Burghclere] and Sidmanton [Sydmonton], in the county of Hants, the meadow called Milmead on the South side of Aborn Streame, (except woods and the tenement which John Dean occupies in Sandelford near Abornstream and an acre of land on its north side, and Waterleaze and a piece of Sandelford green 3 acres and certain rights of fishing in Aborn stream) – and also fishing in the river Kennett in the parishes Limborn [Lambourn], Enborne and Nubery [Newbury], by the Dean and Canons of Windsor to Henry Kingsmill of Sandelford. Counterpart. ^ from 14 November 1706 ^ William Kingsmill of Bristol (died 1717) mentions his first cousin Henry Kingsmill as being already dead in his own will dated 1717 December 5: 'William Kingsmylle of St. James, Bristol. Gent. All my goods between my daughters Bridget and Elisabeth Kingsmylle. My eldest daughter Ann Kingsmylle an annuity bequeathed to her by her cousin Henry Kingsmill of Sandleford, Berks. Esq. . Proved 22 Jan 1717/8 by his two daughters'. (from Bristol Wills, collated by Mary Mason) ^ Anecdotes of the life of William Pitt, Earl of Chatham , vol. iii, London, 1810. ^ A History of the County of Berkshire , Volume four, edited by William Page and P H Ditchfield, Victoria County History, London, 1924, pages 84–87. ^ A treatise enumerating the most illustrious families of England, who have been raised to honour and wealth by the profession of law together with the ... court, and barons of the Exchequer , Fleet Street, London, 1686. ^ Irene Cassidy in The History of Parliament: the House of Commons 1660–1690 , edited by B.D. Henning, 1983 ^ Emily Climenson, Elizabeth Montagu , page 278. ^ Magna Britannia: Being a Concise Topographical Account of the several counties of Great Britain , Volume 1, by Daniel and Samuel Lysons, page 353, 1806. ^ See too, Thomas Pitt (1653–1726), who bought the quite close Swallowfield Park in 1717. ^ 27 November 1717: Lease of the scite of the Priory, the farm of Sandelford [Sandleford], and Tyd[e]hams and all messuages, tenements in Sandelford and Midgham, Berks, in Burrowghcleere and Sidmanton, in the county of Hants, the meadow called Milmead on the South side of Aborn Streame, (except woods and the tenement which John Dean occupies in Sandelford near Abornstream and an acre of land on its north side, and Waterleaze and a piece of Sandelford green 3 acres and certain rights of fishing in Aborn stream) – and also fishing in the river Kennett in the parishes Limborn, Enborne and Nubery [Newbury], by the Dean and Canons of Windsor to William Craddock of Gainford, in the County Palatine of Durham. Counterpart. ^ A genealogical and heraldic history of the commoners of Great Britain , by John Burke, volume IV, page 257, 1838. ^ 31 August 1737: Lease of the scite of the Priory, the farm of Sandelford [Sandleford], and Tyd[e]hams and all messuages, tenements in Sandelford and Midgham, Berks, in Burrowghcleere [Burghclere] and Sidmanton [Sydmonton], in the county of Hants, the meadow called Milmead on the South side of Aborn Streame, (except woods and the tenement which John Dean occupies in Sandelford near Abornstream and an acre of land on its north side, and Waterleaze and a piece of Sandelford green 3 acres and certain rights of fishing in Aborn stream) – and also fishing in the river Kennett in the parishes Limborn [Lambourn], Enborne and Nubery [Newbury], by the Dean and Canons of Windsor to Edward Mountague of London, esquire. ^ 'His father owed this advancement to the patronage of his uncle Nathaniel Crew, bishop of Durham , and it was Crew's continued favour in the 1690s that led to Montagu's involvement in the north-east coal industry', as described by Eveline Cruickshanks in The History of Parliament: the House of Commons 1690–1715 , edited by D. Hayton, E. Cruickshanks, S. Handley, 2002 ^ Emily Climenson, page 144 ^ Eveline Cruickshanks in The History of Parliament: the House of Commons 1715–1754 , edited by Rodney Sedgwick, 1970. ^ the 1810 source leaves the acreage blank. The sum 600 comes from another printing of this letter. ^ Matthew, 2nd Lord Rokeby , though one printer of the letter thought it was to her brother William ^ The History of Parliament: the House of Commons 1754–1790 , edited by L. Namier, J. Brooke, 1964. ^ Clergy Database. Rev. Matthew Robinson was also rector of Coveney (Rev. Conyers Middleton's parish) 1791–1804. ^ Elizabeth Montagu, the Queen of the Bluestockings , Emily J. Climenson, 1906 ^ A History of the County of Berkshire , Volume four, edited by William Page and P H Ditchfield, Victoria County History, London, 1924, pages 84–87. ^ William or Lord Rokeby ^ Richard Phillips , ed. (1810). "Mrs Montagu letter to her Brother". The Monthly Magazine . 29 : 558. ^ "Sandleford - Garden | Capability Brown" . www.capabilitybrown.org . ^ Wraxall's Memoirs , edited by Wheatley, iv. 377-9 (via: The History of Parliament: the House of Commons 1790–1820 , ed. R. Thorne, 1986). ^ The History of Parliament: the House of Commons 1754–1790 , edited by Lewis Namier, John Brooke, 1964. ^ Magna Britannia: Bedfordshire, Berkshire, Buckinghamshire , by Daniel Lysons , 1813 ^ A History of the County of Berkshire , Volume four, edited by William Page and P H Ditchfield, Victoria County History, London, 1924, pages 84–87. ^ The History of Parliament: the House of Commons 1790–1820 , edited by R. Thorne, 1986 ^ Mary Morgan, 1795, page 45 ^ Capability Brown by Dorothy Stroud, Faber & Faber, London, 1975. ^ Green Retreats , by Stephen Bending, page 165, CUP, 2015. ^ Green Retreats , by Stephen Bending, page 165, CUP, 2013. ^ A lady of the last century (Mrs. Elizabeth Montagu): illustrated in her unpublished letters , by Dr. John Doran, Bentley, 1873, page 315-317. ^ Companions Without Vows: Relationships Among Eighteenth-Century British Women , by Betty Rizzo, University of Georgia, 1994, pages 128–141. ^ History of Newtown by Doug Ellis, Newtown Parish Council, 2015. ^ F. Nigel Hepper, in Arboricultural Journal: The International Journal of Urban Forestry, Volume 25, Issue 3, 2001 : THE CULTIVATION OF THE CEDAR OF LEBANON IN WESTERN EUROPEAN PARKS AND GARDENS FROM THE 17TH TO THE 19TH CENTURY. ^ ODNB ^ R. G. Thorne in The History of Parliament: the House of Commons 1790–1820 , edited by R. G. Thorne, 1986 ^ The life of William Wilberforce , by Robert Isaac and Samuel Wilberforce, 1839, page 236. ^ The life of William Wilberforce , by Robert Isaac and Samuel Wilberforce, 1839, page 306. ^ He died in 1889 leaving personal effects valued for probate at £155,141. ^ Elizabeth Pollett Brown Arbuthnot died leaving effects valued at under £70,000. ^ Indenture dated 2 November 1835, he paid £22,000 for the remaining c. seven years of Matthew Montagu's 21-year lease on the priory and c. 500 acres, with 111 acres bought directly from Edward Montagu, 5th Lord Rokeby, etal. ^ A History of the County of Berkshire , Volume four, edited by William Page and P H Ditchfield, Victoria County History, London, 1924, pages 84–87. Newtown House was bequeathed by Edmund Arbuthnot to his brother-in-law William Chatteris, who in turn left it on his own death to one of his former half-brothers-in-law. ^ "Lord John Thynne & Family" . ^ Burke's Peerage ^ Kelly's Directory of Berkshire . ^ Ditchfield, P.H.; Page, William, eds. (1924). A History of the County of Berkshire: Vol. 4 . Courtest of British History Online . pp. 84– 87. ^ At the time of the 1871 census they were living at Camp Hill, Much Woolton, Lancashire. And in 1891 they were at Benham House, Marsh Benham . ^ Kelly's. She died leaving £35,357. ^ E.E. Myers died leaving £25,927. ^ She left £71.784. ^ The Times. He died leaving £242,827. ^ He died leaving £195,389. ^ V&A bought his collection of Arab glass in 1900, and his Egyptian collection forms Eton College's Myers Museum. See ODNB. ^ later of Bryngomer, Pontrhydyrun, he died leaving £425,843. ^ Malvern school list ^ London Gazette ^ Who's Who ^ Burke's Peerage and Burke's Landed Gentry ^ translated by Walter Money (1884) and/or Kathleen Thompson, Honorary Research Fellow, University of Sheffield, in her Matilda, countess of the Perche (1171–1210): the expression of authority in name, style and seal , 2003. ^ Sir William Dugdale , Monasticon Anglicanum: a History of the Abbies and other Monasteries, Hospitals, Frieries, and Cathedral and Collegiate Churches, with their Dependencies, in England and Wales , Longman, Hurst, Rees, Orme & Brown, London, 1817–1830, volume VI, p. 565.). (from an inspeximus by Stephen Langton of Hubert Walter’s charter of confirmation; and Acta Stephani Langton Cantuariensis archiepiscopi AD 1207–1228 , edited by Kathleen Major, Oxford, Canterbury and York Society, 50 (1950), no 34. ^ St. George's Chapel, Windsor Castle: SGC ^ St. George's Chapel, Windsor Castle: SGC XV.36.17 ^ Samuel Purchas, Purchas his Pilgrimes – or Relations of the world and the Religions observed in all ages and places discovered, from the Creation unto this Present ,  the Fourth Book, 1614, chapter 13, page 415. ^ Hoopers rule, see Hedge#Dating ^ Mrs. Montagu's letters (Climenson) and those associated with her nephew (viz. William Wilberforce) record many visitors passing via Sandleford on their way to or from Bath. ^ A Topographical Map of the County of Berks , by John Rocque, Topographer to His Majesty, 1761. ^ The Hermit , or Father Philip's Geese , the title of a poem by Jean de La Fontaine published in The Gentleman's Magazine , October 1733, page 544. ^ The Letters of Mrs. Elizabeth Montagu , published by Matthew Montagu, Esq., her nephew & executor, volume III, page 121, London, 1813. ^ which West's uncle, Viscount Cobham , had masterminded ^ Quoted from Torquato Tasso describing the gardens of Armida ^ Milton's Paradise Lost . ^ 'the cherub Contemplation', comes from John Milton 's Il Penseroso . ^ Sandleford, 8 September 1757 ^ Quoted in The Omnipotent Magician , by Jane Brown, Pimlico, London, 2012, p297. ^ Letters of Elizabeth Carter to Elizabeth Montagu , Letter CCLIX, page 261, volume 3, London, 1817. ^ Letters of Elizabeth Carter to Elizabeth Montagu , Letter CCLXII, volume 3, London, 1817. ^ From John Milton 's 'L'allegro', 'Hard by, a cottage chimney smokes, From betwixt two aged oaks,' ^ The Letters of Mrs. Elizabeth Montagu , edited by her nephew Matthew Montagu, MP, London, 1809. ^ Berkshire Record Office (BRO:D/ELM T19/2/13) ^ Huntingdon, MO2464 ^ At the time of the Newbury tithe award the forty acres were leased by the Dean and Canons of Windsor to Henry Churchyard, and in 1777 it was occupied by Henry Grace (info: R.B. Tubb). ^ Newbury Road by Road , by R. B. Tubb, Thatcham, 2011. ^ Walter Money, FSA, Newbury , 1887, page 555. ^ Fulwar Craven was ward and nephew of Sir Fulwar Skipwith , 2nd Bt., (1676–1728), MP (Coventry). ^ size as shown also by a photograph of circa 1906 ^ Named after Mrs Montagu's butler Joseph Woodhouse or his poetical shoemaker brother James Woodhouse (c1735-1820), who worked as the land steward and bailiff at Sandleford from the mid-1760s onwards. ^ See File:Memorial to Mary Morgan in Ely Cathedral.jpg . ^ Elizabeth Montagu's grandmother Sarah, having inherited a life interest in the manor and advowson of Coveney with Manea from her first husband Robert Drake of Cambridge, had married Dr. Conyers Middleton (1683–1750), Woodwardian Professor of Geology at Cambridge, who she then presented as Rector of Coveney with Manea 1726-8. Mary Morgan's husband was rector of Wisbech a mere 15 miles north of Coveney, near Ely. ^ The Gentleman's Magazine, November 1818, page 473. ^ She was staying with Mrs Montagu's brother Rev. William Robinson (died 1803) who was rector of Burghfield. Robinson's son was then rector of Coveney, near Ely ; a friend and neighbour of Mrs Morgan. ^ page 33 ^ Mary Morgan, 1795, page 33. ^ Morgan, 1795, page 39 ^ A Tour to Milford Haven, in the year 1791 , London, 1795, pages 32–45; also quoted by Stephen Bending in Green Retreats, women, gardens and eighteenth-century culture , Cambridge University Press, 2013, page 171. ^ Mary Morgan, 1795, page 76. ^ William Cobbett, Rural Rides , London, 1853. ^ 'Came through a place called "a park" belonging to a Mr. Montague , who is now abroad ; for the purpose, I suppose, of generously assisting to compensate the French people for what they lost by the entrance of the Holy Alliance Armies into their country. Of all the ridiculous things I ever saw in my life this place is the most ridiculous. The house looks like a sort of church, in somewhat of a gothic style of building, with crosses on the tops of different parts of the pile. There is a sort of swamp, at the foot of a wood, at no great distance from the front of the house. This swamp has been dug out in the middle to show the water to the eye; so that there is a sort of river, or chain of diminutive lakes, going down a little valley, about 500 yards long, the water proceeding from the soak of the higher ground on both sides. By the sides of these lakes there are little flower gardens, laid out in the Dutch manner; that is to say, cut out into all manner of superficial geometrical figures. Here is the grand en petit , or mock magnificence, more complete than I ever beheld it before. Here is a fountain, the basin of which is not four feet over, and the water spout not exceeding the pour from a tea-pot. Here is a bridge over a river of which a child four years old would clear the banks at a jump. I could not have trusted myself on the bridge for fear of the consequences to Mr. Montague; but I very conveniently stepped over the river, in imitation of the Colossus . In another part there was a lion's mouth spouting out water into the lake, which was so much like the vomiting of a dog, that I could almost have pitied the poor Lion. In short, such fooleries I never before beheld; but what I disliked most was the apparent impiety of a part of these works of refined taste. I did not like the crosses on the dwelling house; but, in one of the gravel walks, we had to pass under a gothic arch, with a cross on the top of it, and in the point of the arch a niche for a saint or a virgin, the figure being gone through the lapse of centuries, and the pedestal only remaining as we so frequently see on the out-sides of Cathedrals and of old churches and chapels. But the good of it was, this gothic arch, disfigured by the hand of old Father Time, was composed of Scotch fir wood, as rotten as a pear; nailed together in such a way as to make the thing appear, from a distance, like the remnant of a ruin ! I wonder how long this sickly, this childish, taste is to remain? I do not know who this gentleman is. I suppose he is some honest person from the 'Change or its neighbourhood; and that these gothic arches are to denote the antiquity of his origin ! Not a bad plan; and, indeed, it is one that I once took the liberty to recommend to those Fundlords who retire to be country-'squires. But I never recommended the Crucifixes ! To be sure the Roman Catholic religion may, in England, be considered as a gentleman's religion , it being the most ancient in the country; and, there-fore, it is fortunate for a Fundlord when he happens (if he ever do happen) to be of that faith. This gentleman may, for anything that I know, be a Catholic ; in which case I applaud his piety and pity his taste. At the end of this scene of mock grandeur and mock antiquity I found something more rational; namely, some hare hounds, and, in half-an-hour after, we found, and I had the first hare-hunt that I had had since I wore a smock-frock ! We killed our hare after good sport, and got to Burghclere in the evening to a nice farm-house in a dell, sheltered from every wind, and with plenty of good living; though with no gothic arches made of Scotch-fir'. Wikimedia Commons has media related to Sandleford Priory, Berkshire . 51°22′38″N 1°18′59″W / 51.3771°N 1.3164°W / 51.3771; -1.3164